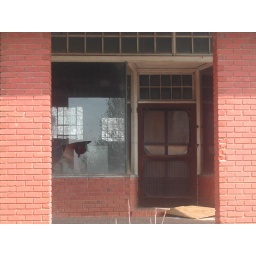
Love the double screen doors on this old store. Hate that vandals have to break the glass in it.